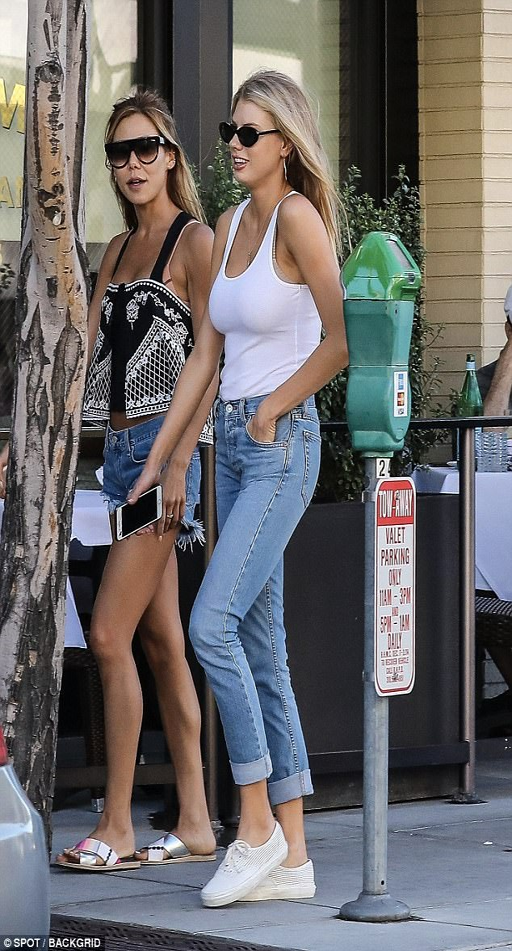
low - key opted for a pared - back style comprised of a simple vest top and jeans